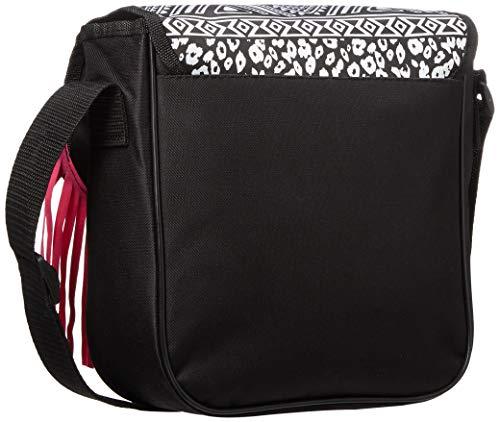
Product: Cra-Z-Art Shimmer and Sparkle Color Craze Fringe Messenger Bag
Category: Toys & Games | Arts & Crafts | Craft Kits
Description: Includes 5 Fashion Color Fabric Markers.
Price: $16.52
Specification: ProductDimensions:11x11.5x2inches|ItemWeight:11.2ounces|ShippingWeight:11.2ounces(Viewshippingratesandpolicies)|DomesticShipping:ItemcanbeshippedwithinU.S.|InternationalShipping:ThisitemcanbeshippedtoselectcountriesoutsideoftheU.S.LearnMore|ASIN:B011BVZ3DA|Itemmodelnumber:17446|Manufacturerrecommendedage:6months-15years